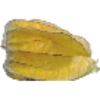
Label: physalis_with_husk